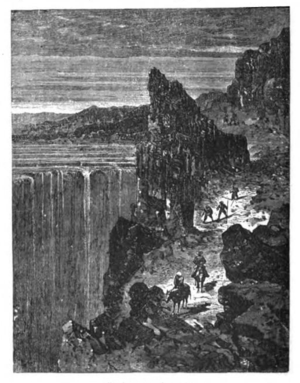
Vue des Andes
La cuisine de la pomme de terre, tubercule consommé depuis plus de 8 000 ans, ne s’est véritablement développée qu’après le XVIᵉ siècle, et a mis près de trois siècles pour s'imposer dans certaines contrées. Au XXᵉ siècle, cette cuisine se pratique sur tous les continents, car la pomme de terre, source de glucides, de protéines et de vitamine C, facile à cultiver, devient l’un des aliments de base de l’humanité ; le mode de préparation peut cependant en modifier la valeur nutritionnelle.